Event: Nepal Earthquake
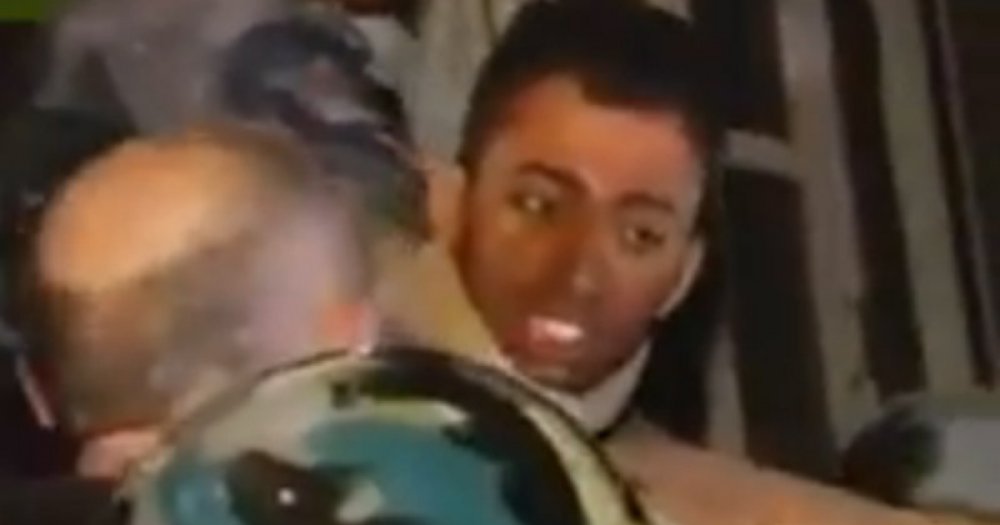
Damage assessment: no_damage